Battle of the Hydaspes

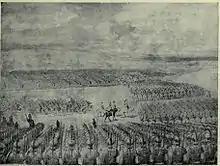
Porus awaits the attack of Alexander July 326 BC.

Alexander fixed his camp on the north banks of the Jhelum River (then called the Hydaspes). In the spring of 326 BC, Porus drew up on the south bank of the Hydaspes to repel any crossing. The Jhelum River was deep and fast enough that any attempt at a crossing would probably doom the attacking force. Alexander knew that a direct approach had little chance of success and tried to find alternative fords. He moved his mounted troops up and down the river bank each night while Porus shadowed him.